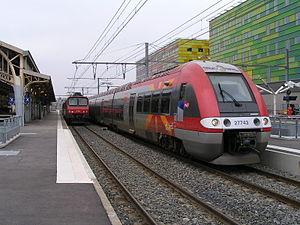
Le Z 17367 et le Z 27743 a la gare de Perpignan Español: El automotor Z 17367, procedente de Portbou, y el automotor 27743, procedente de Narbonne, en la estación de Perpignan.